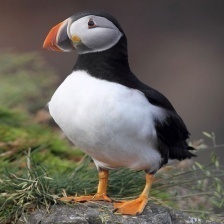
Species: PUFFIN
Scientific name: FRATERCULA